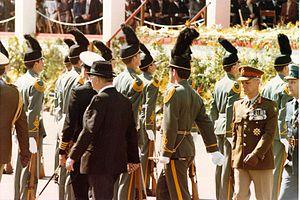
L'élection présidentielle sud-africaine de 1984 a consacré l'élection du premier ministre sortant, Pieter Botha, à la fonction de président de l’État de la République d'Afrique du Sud.
Pieter Willem Botha, est un homme d'État sud-africain. Ministre de la Défense de 1966 à 1980, Premier ministre de 1978 à 1984 et président de l'État de la République d'Afrique du Sud de 1984 à 1989.